Sergio Ramos

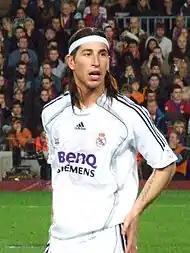
Ramos playing for Real Madrid against Barcelona in March 2007

In the summer of 2005, Ramos was purchased by Real Madrid for €27 million, a record for a Spanish defender. He was the only Spanish player brought in during Florentino Pérez's first stint as Real's president.